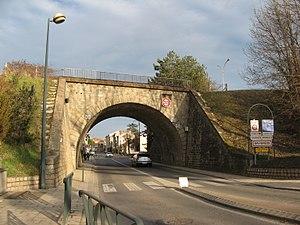
Savigneux (Loire)
Savigneux est une commune française située dans le département de la Loire en région Auvergne-Rhône-Alpes, et faisant partie de Loire Forez Agglomération.